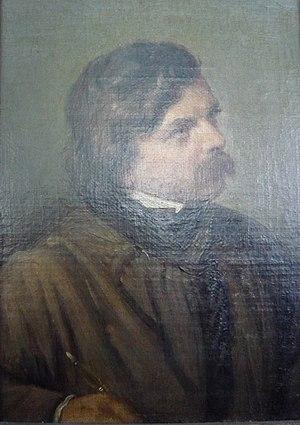
Christian Köhler est un peintre allemand.